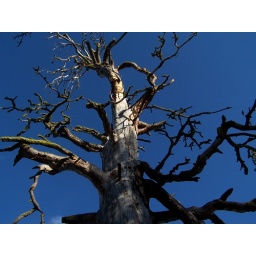
Dead tree against blue sky.